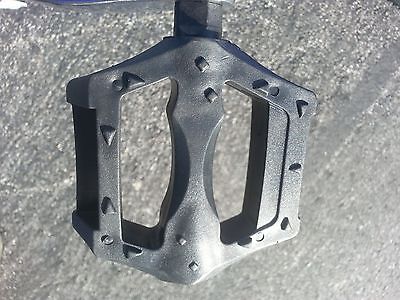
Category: bicycle